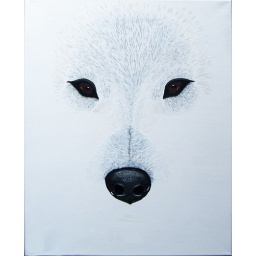
SOLD on Etsy.com under Natureswildlife A mysterious effect of an animal appearing through white background.